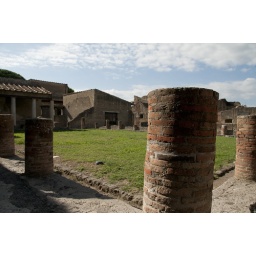
De opgraving van het antieke Herculaneum, dat bij de uitbarsting van de Vesuvius in 79 n.C. door lava werd bedekt.